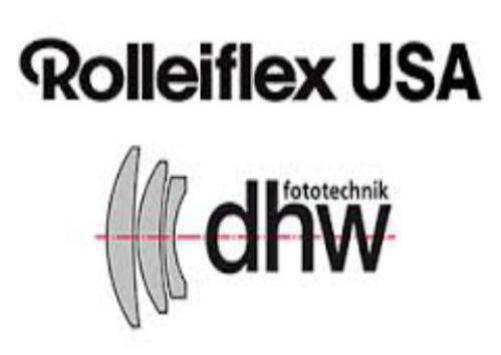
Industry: Electronic